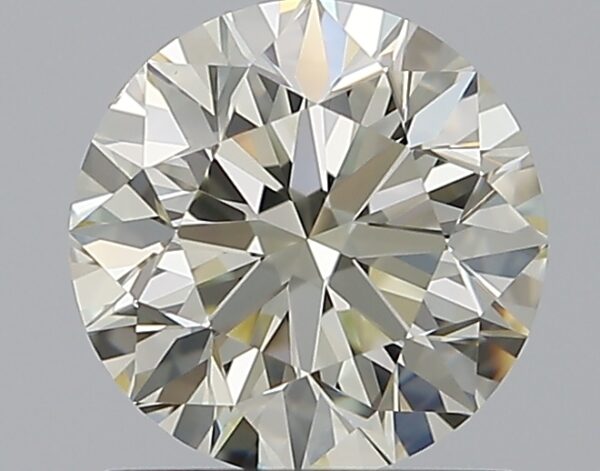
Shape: round
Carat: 1
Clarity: VS1
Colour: N
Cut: EX
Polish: EX
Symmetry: EX
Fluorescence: F
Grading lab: GIA
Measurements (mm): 6.32 x 6.36 x 4.01